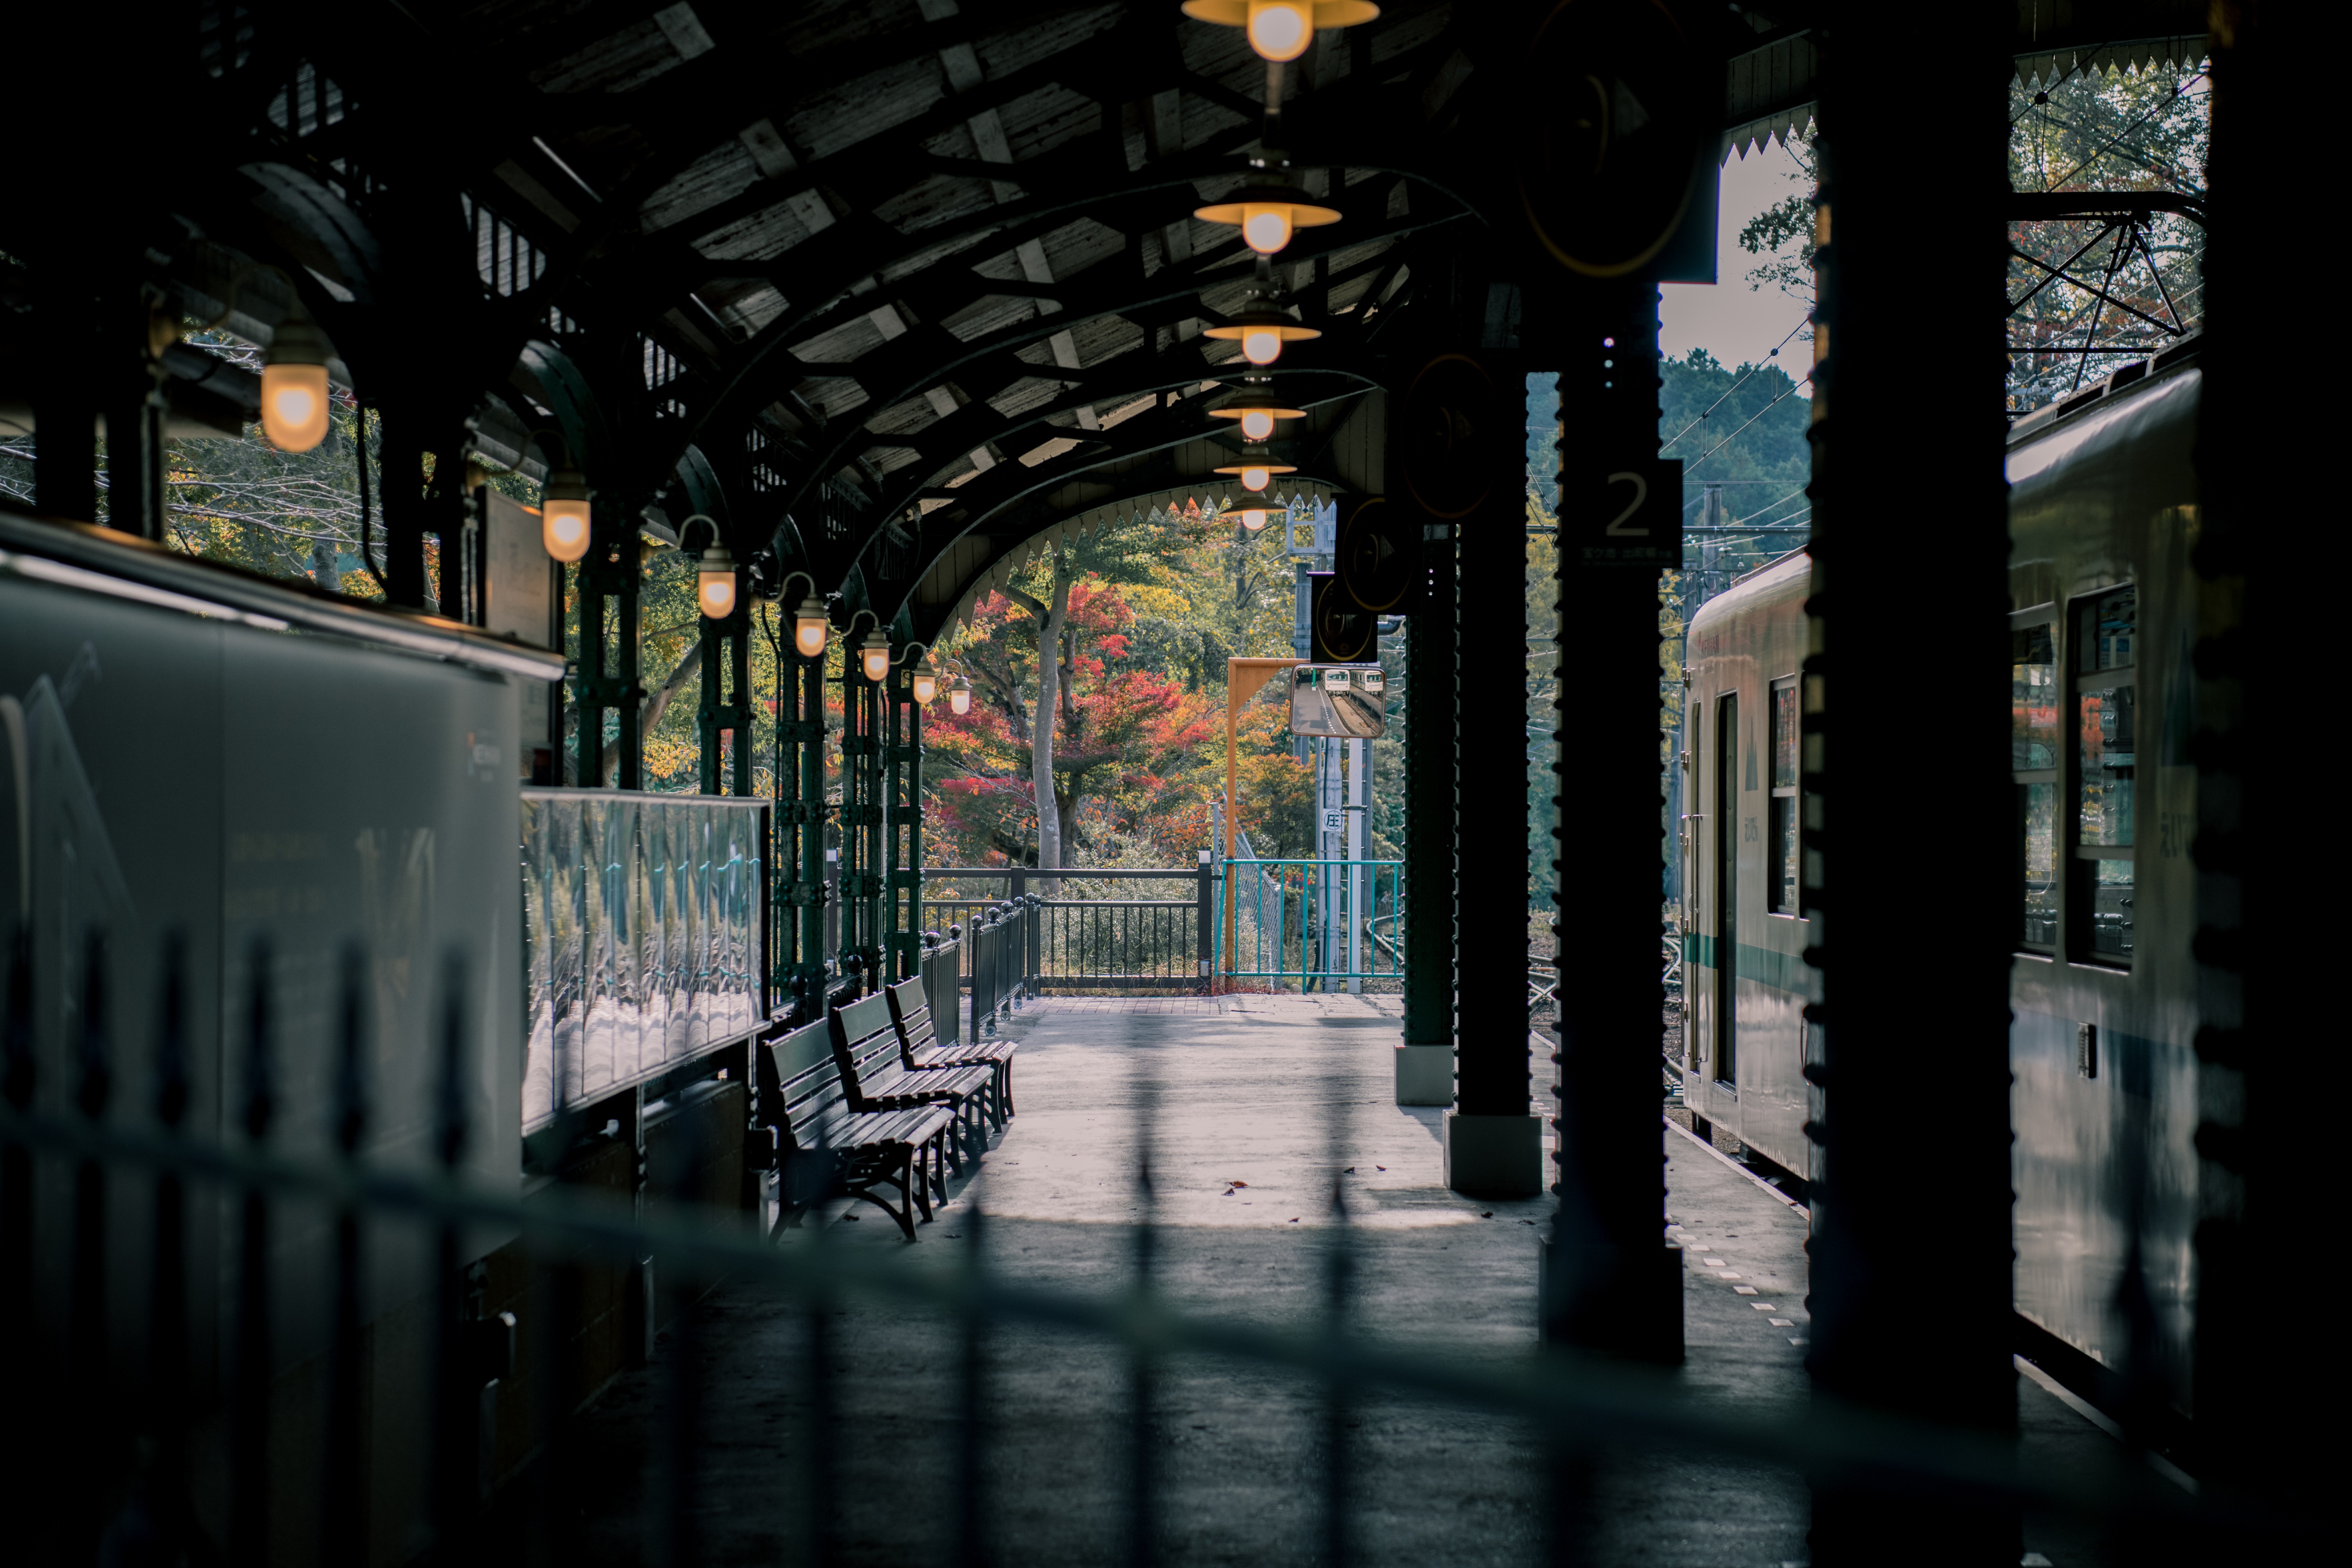
light, architecture, building, urban area, tree, city, daylighting, reflection, darkness, house, shadow, plant, night, window, glass, metal